Deliver Us from Evil: Defeating Terrorism, Despotism, and Liberalism

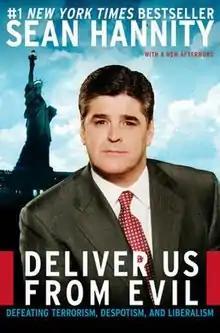
The cover of "Deliver Us from Evil", a 2004 book by Sean Hannity

Deliver Us from Evil: Defeating Terrorism, Despotism, and Liberalism is a 2004 best-selling book by conservative political commentator and media personality Sean Hannity. The book's publisher, ReganBooks, was owned by Rupert Murdoch, owner of Fox News. ReganBooks focused on celebrity authors and controversial topics, sometimes from recent tabloids. It is now defunct but experienced significant financial success while it existed.